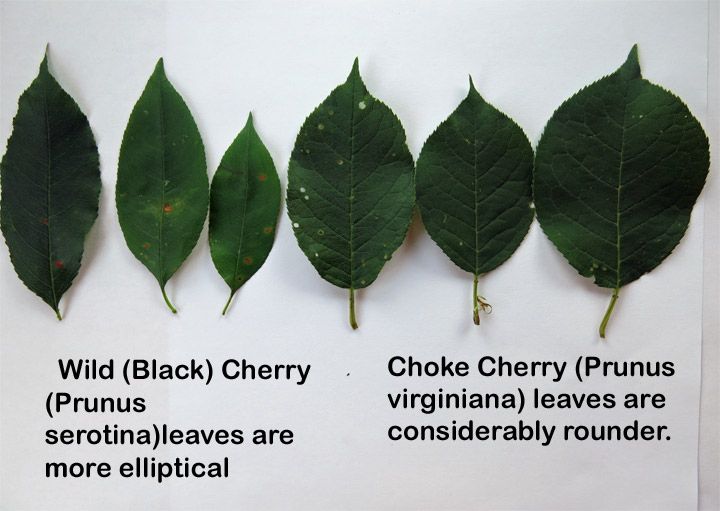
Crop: cherry
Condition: spot